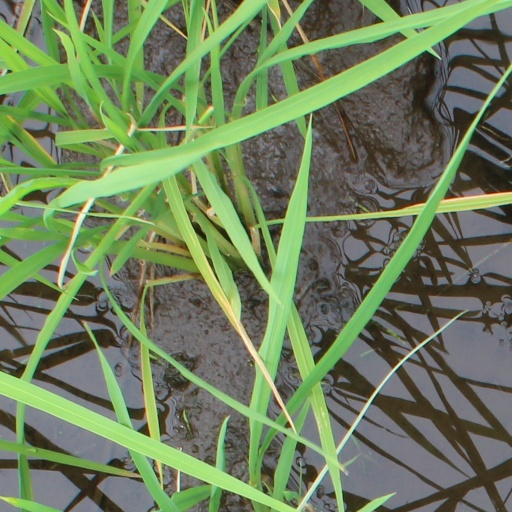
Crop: rice